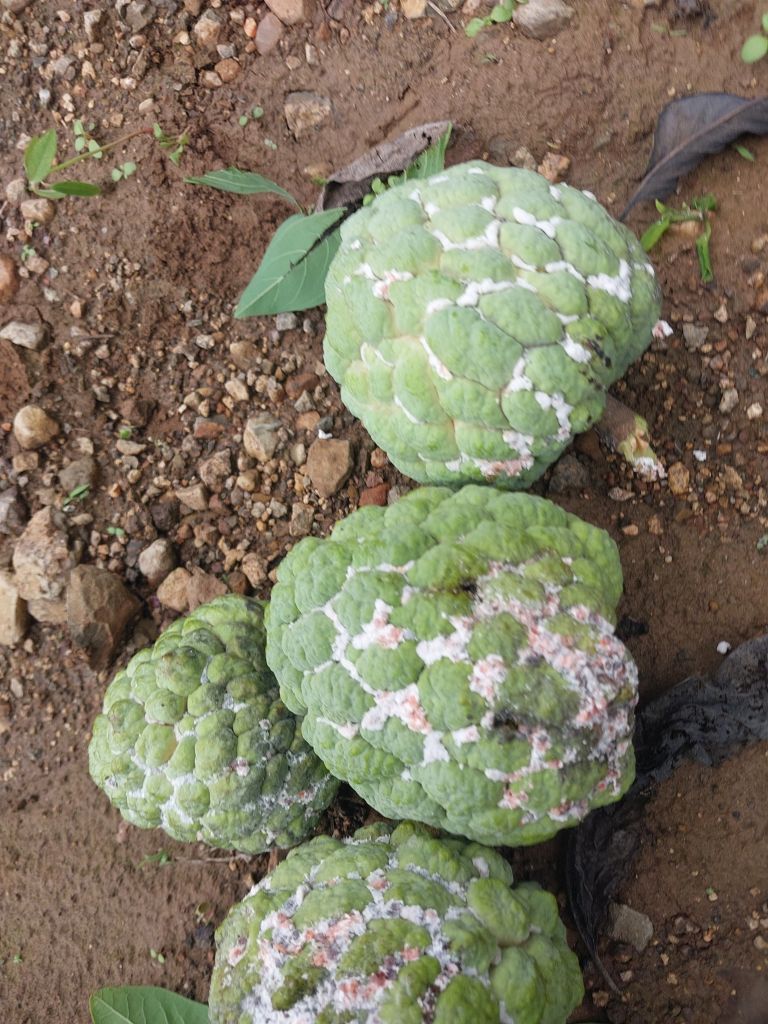
Disease label: Mealy Bug